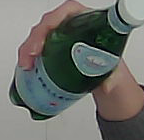
Product: sanpellegrino_water